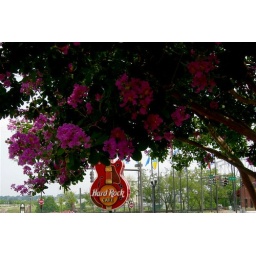
Hard rock cafe sign in Nashville, TN